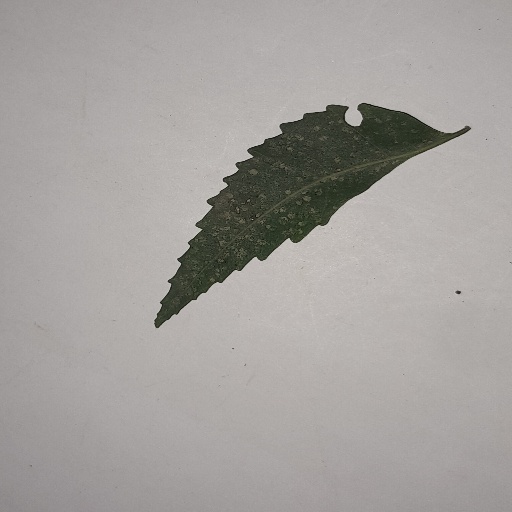
Species: Neem
Leaf condition: Powdery Mildew